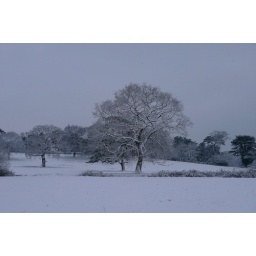
trees in the field